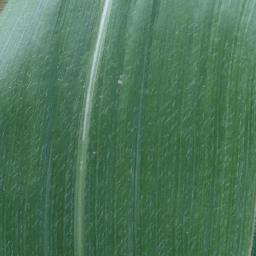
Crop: corn
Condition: (maize)_healthy